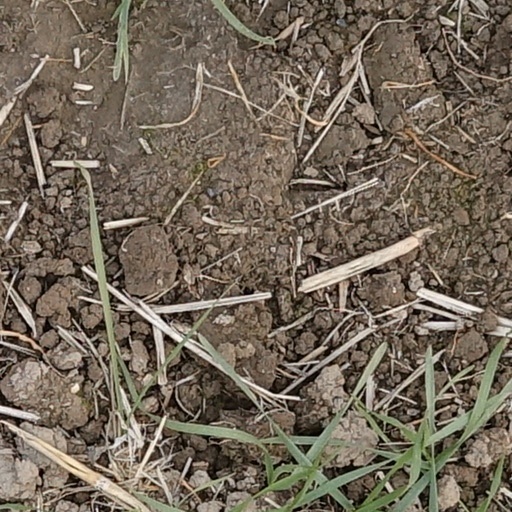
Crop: wheat